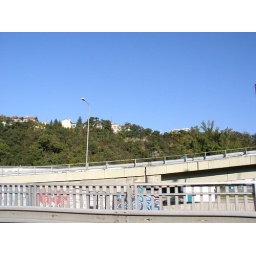
feeder road over the bridge